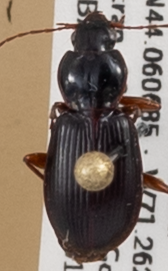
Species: Synuchus impunctatus
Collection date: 2019-09-18
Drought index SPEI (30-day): -0.226
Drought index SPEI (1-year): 1.01
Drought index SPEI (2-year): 0.6652